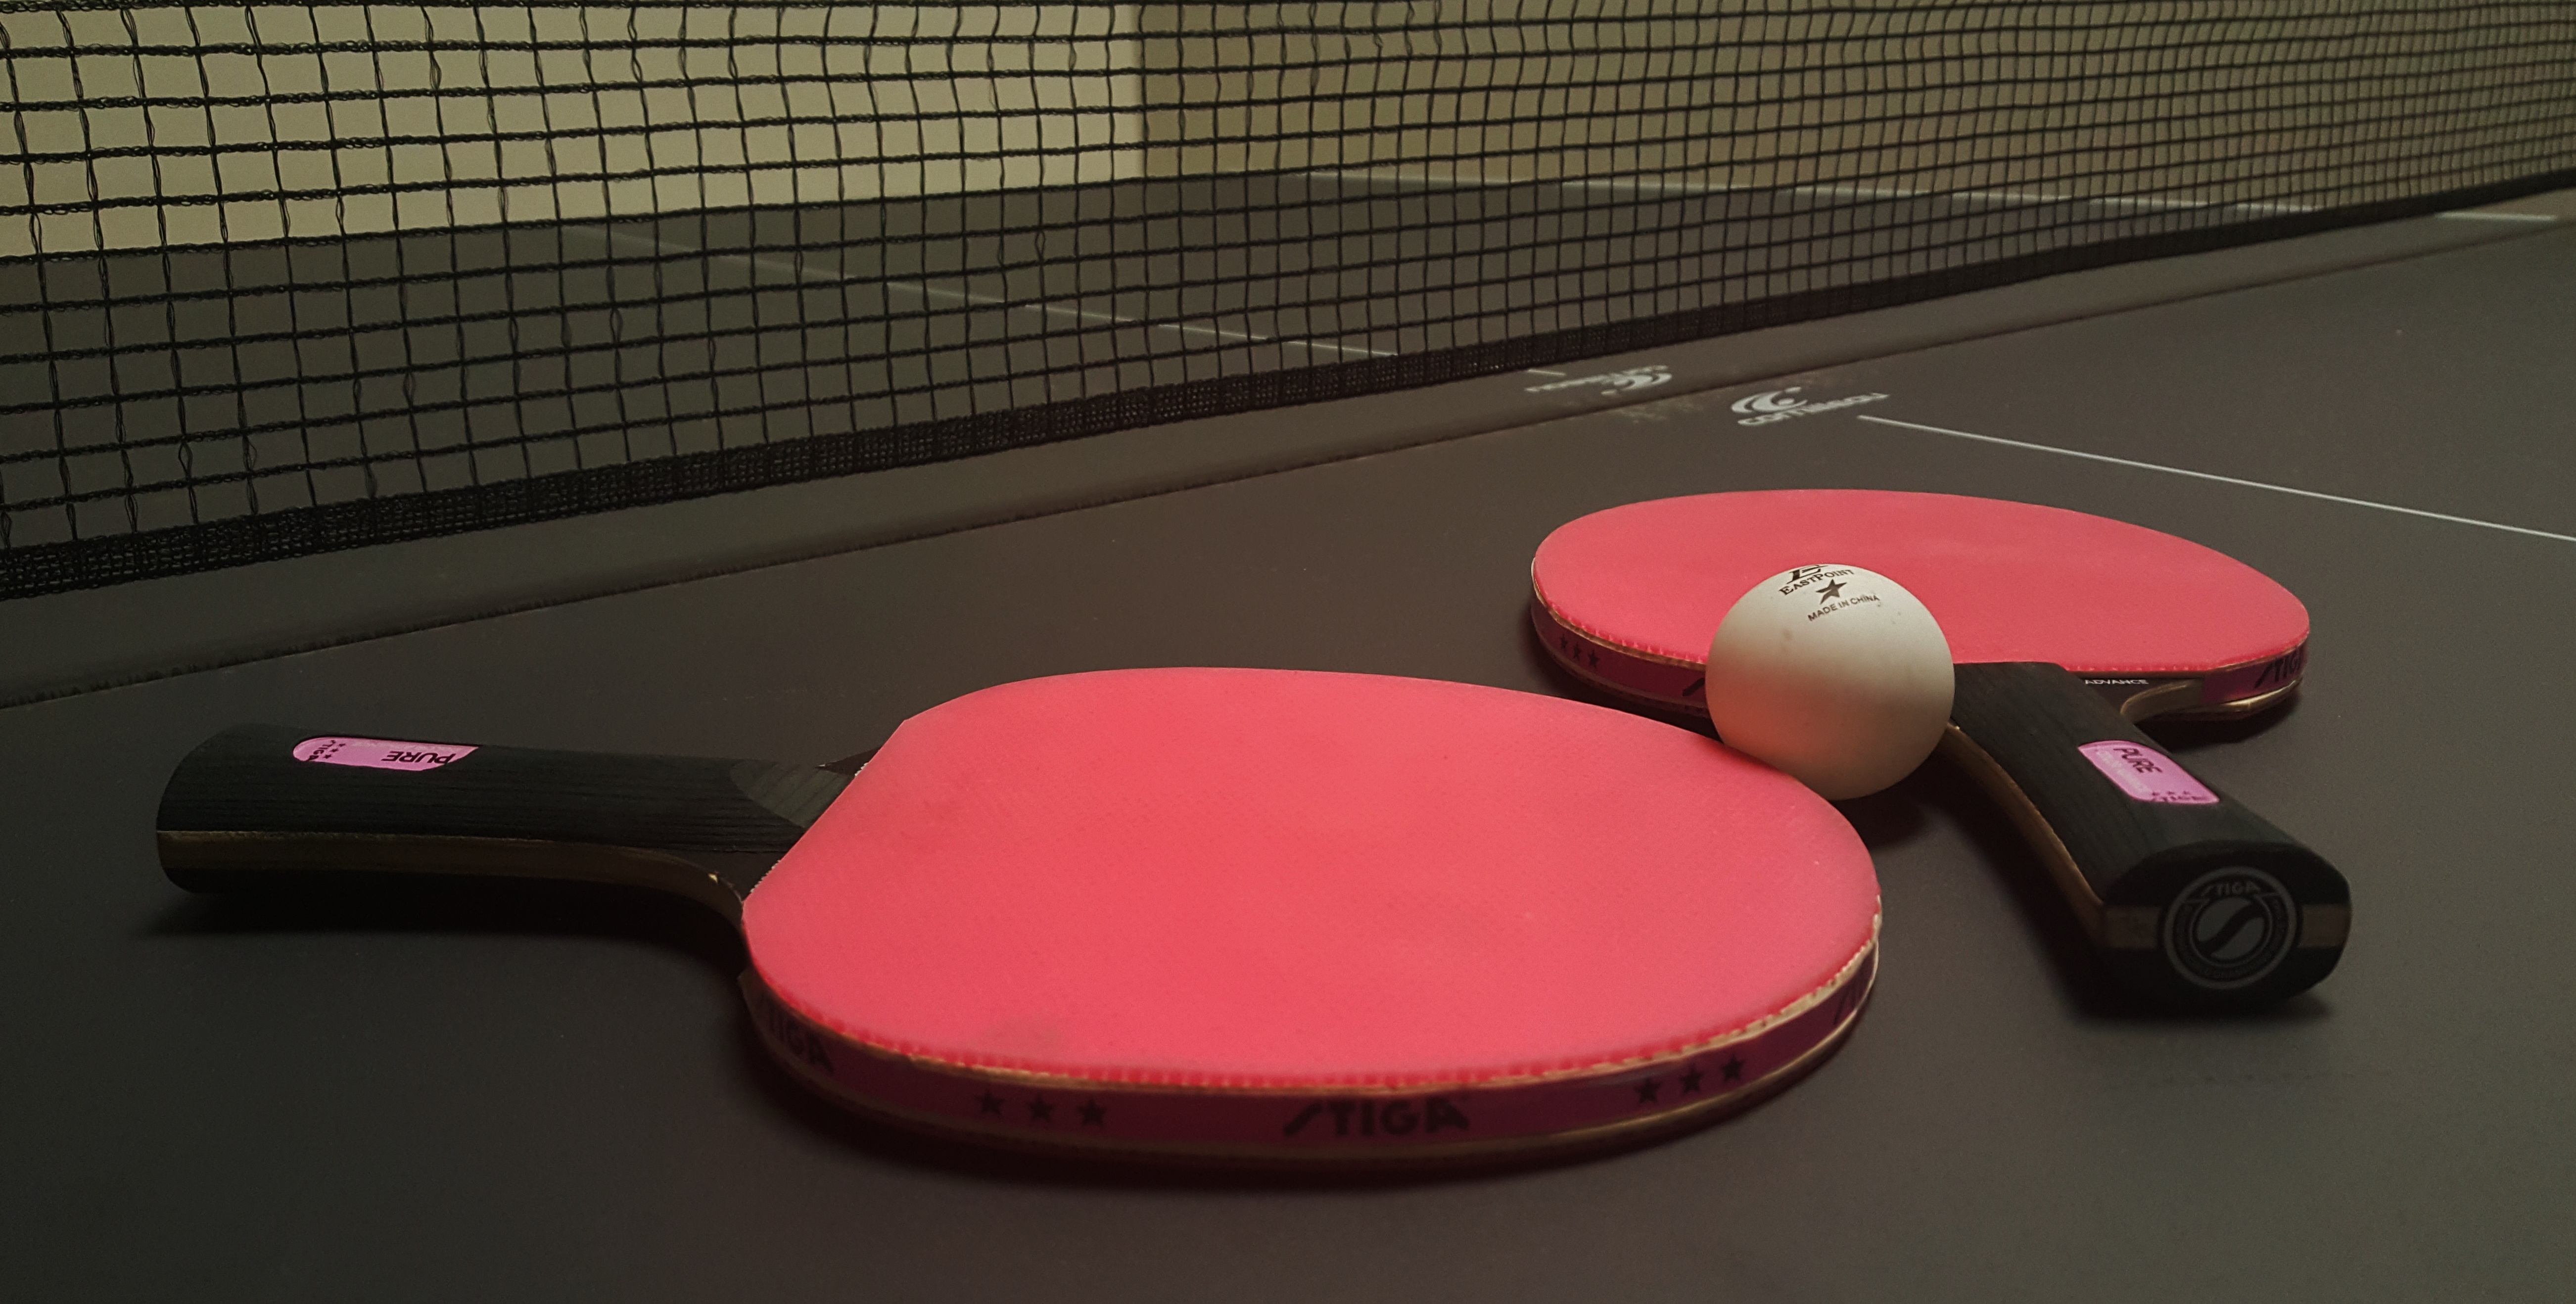
table, play, guitar, red, furniture, pink, circle, sports, net, games, shape, table tennis, ping pong, paddles, string instrument, plucked string instruments